Coordination number

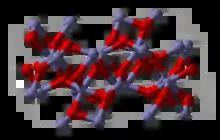
FeO structure

Two other examples of commonly-encountered chemicals are FeO and TiO. FeO has a crystal structure that can be described as having a near close packed array of oxygen atoms with iron atoms filling two thirds of the octahedral holes. However each iron atom has 3 nearest neighbors and 3 others a little further away. The structure is quite complex, the oxygen atoms are coordinated to four iron atoms and the iron atoms in turn share vertices, edges and faces of the distorted octahedra. TiO has the rutile structure. The titanium atoms 6-coordinate, 2 atoms at 198.3 pm and 4 at 194.6 pm, in a slightly distorted octahedron. The octahedra around the titanium atoms share edges and vertices to form a 3-D network. The oxide ions are 3-coordinate in a trigonal planar configuration.